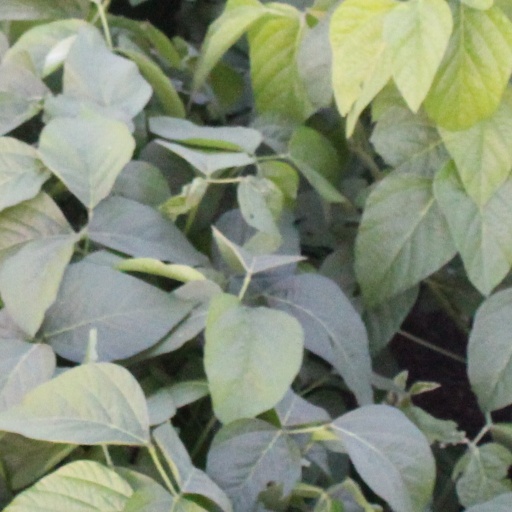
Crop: soybean